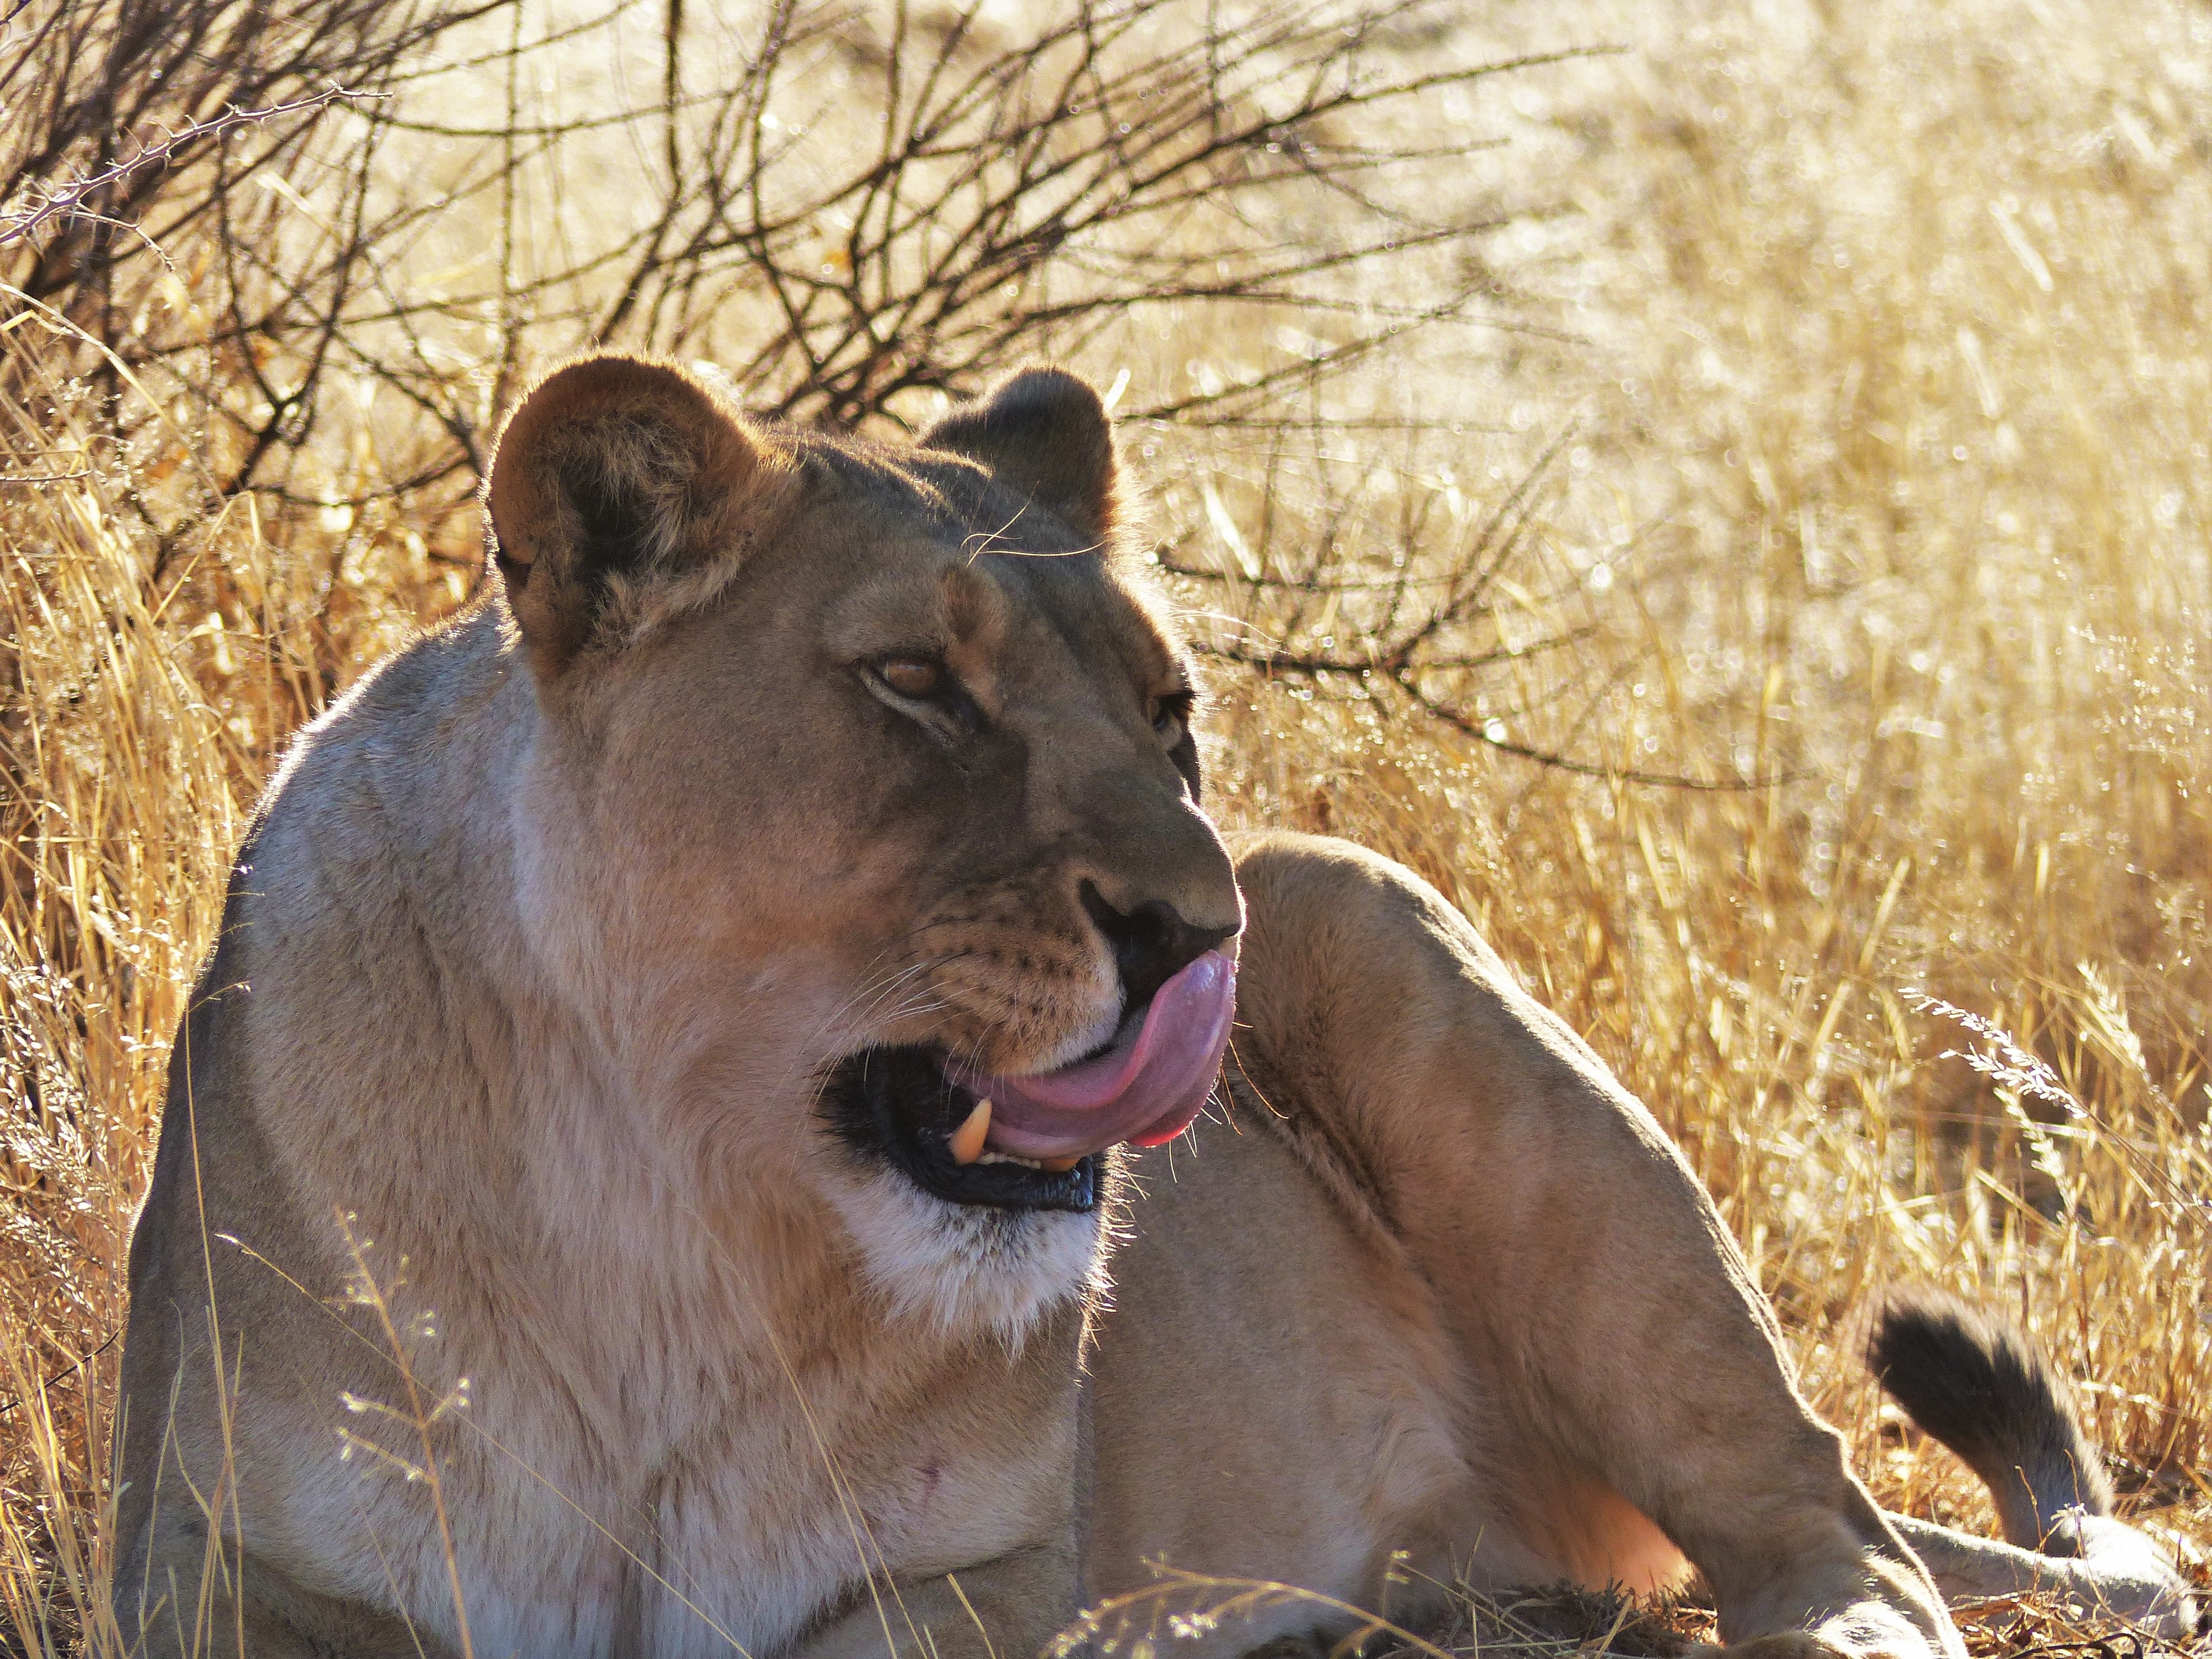
nature, animal, female, wildlife, wild, cat, africa, mammal, mane, rest, predator, fauna, lion, lioness, big cat, whiskers, lazy, vertebrate, creature, wildcat, animal world, safari, wildlife photography, puma, concerns, namibia, carnivores, lion females, big cats, cat like mammal